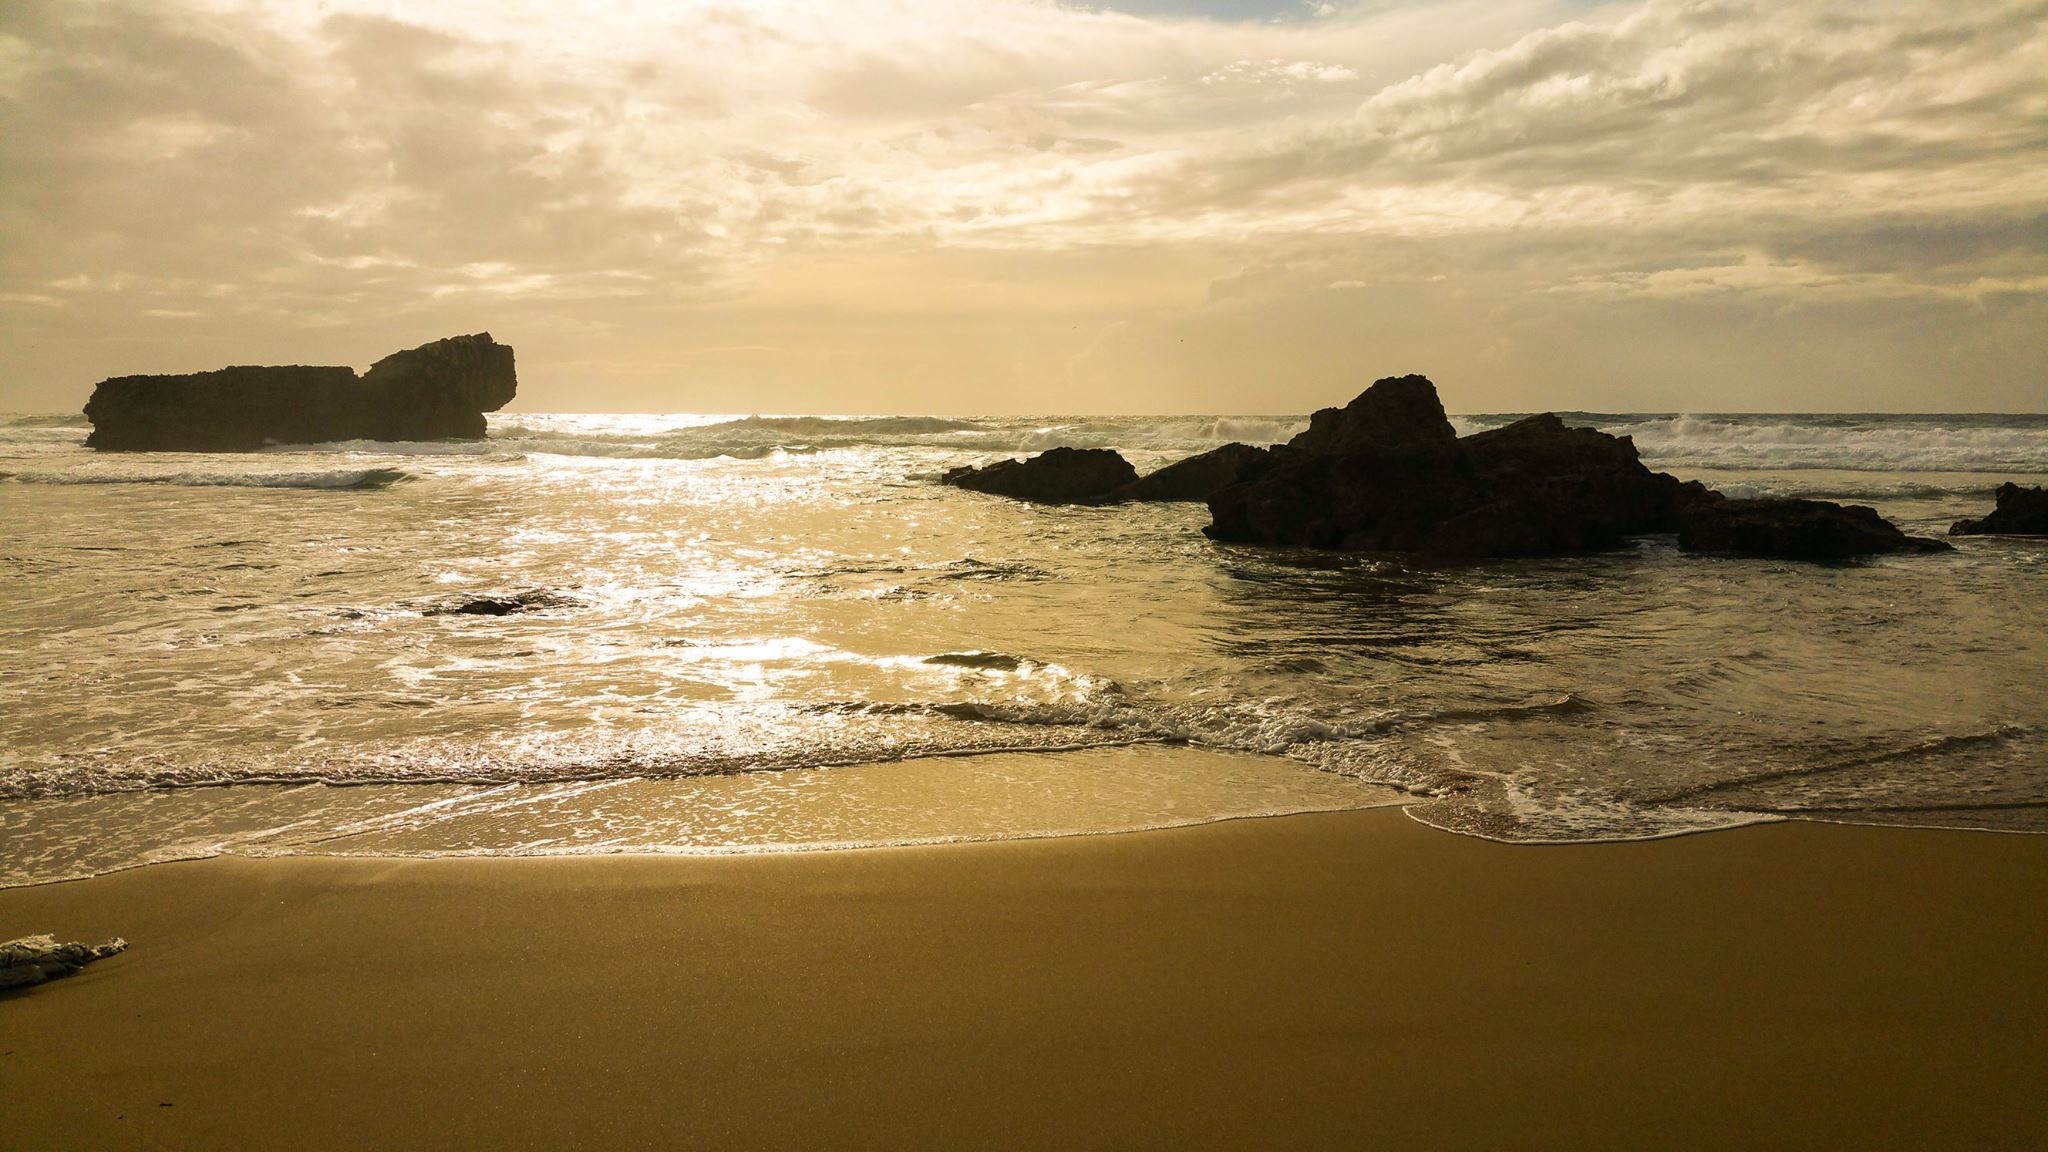
beach, sea, coast, sand, rock, ocean, horizon, cloud, sun, sunrise, sunset, sunlight, morning, shore, wave, dawn, tide, travel, dusk, evening, reflection, bay, tourism, terrain, material, body of water, white sand, waves, portugal, cape, atlantic ocean, wind wave, sagres